Dance Concept

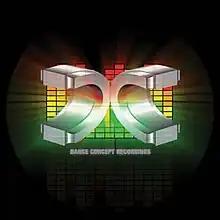
Dance Concept

Dance Concept is a British drum and bass promotion and independent record label. Dance Concept has been running since 1999 promoting parties all over the UK as well as releasing music on all formats on the record label.